Robert Williams (baseball)

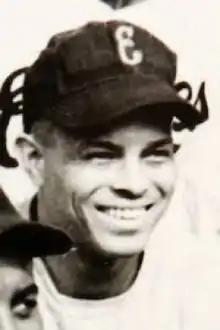

Robert A. Williams (January 18, 1917 – December 28, 2000), nicknamed "Cotton", was an American baseball pitcher and infielder in the Negro leagues. He played from 1943 to 1951, playing mostly with the Newark Eagles.